2014–15 Formula E Championship

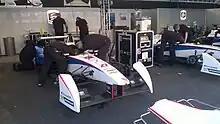
Spark-Renault SRT 01E in Andretti colors.

For the first season, all teams were supplied an electric racing car built by Spark Racing Technology, called the Spark-Renault SRT 01E. The chassis was designed by Dallara, with an electric motor developed by McLaren (the same as that used in its P1 supercar), a battery system created by Williams Grand Prix Engineering and a Hewland five-speed gearbox. Michelin were the official tyre supplier. 42 electric cars were ordered by the FIA.